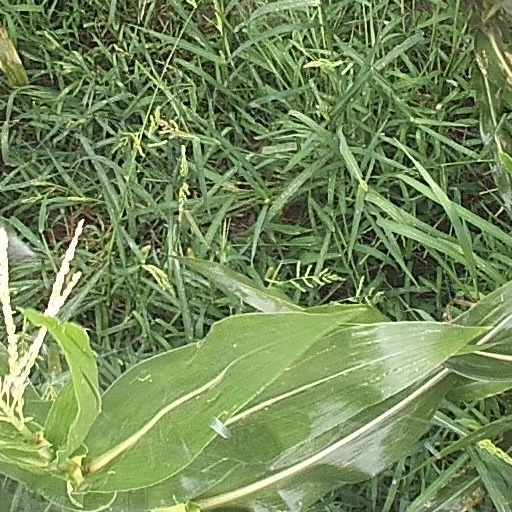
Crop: maize; corn